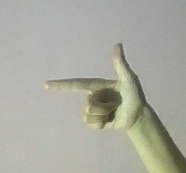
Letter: yaa